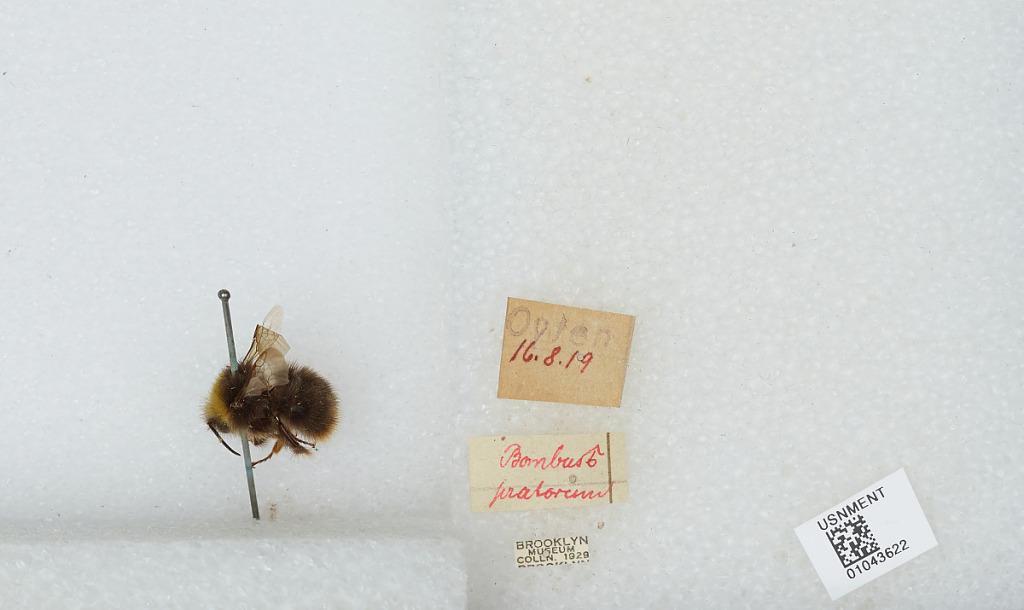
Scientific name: Bombus sp.
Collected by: Ogten
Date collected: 1919-8-16